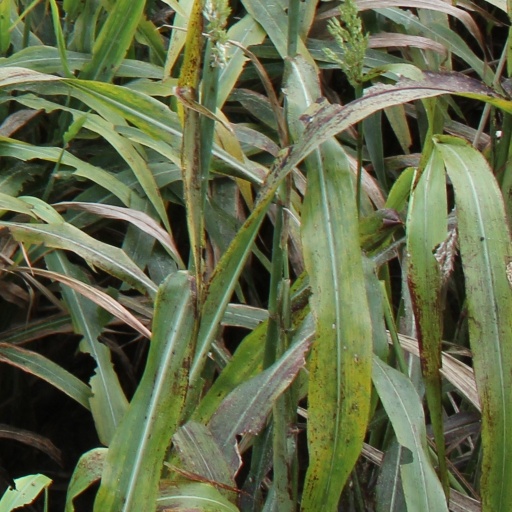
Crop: sorghum